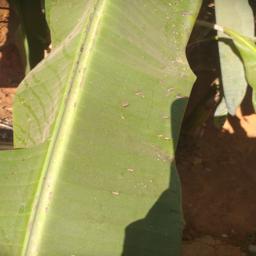
Label: MALBHOG LEAF